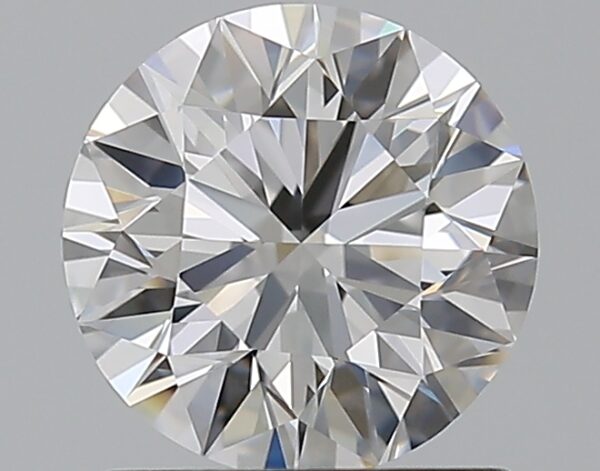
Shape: round
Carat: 1
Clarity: IF
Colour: D
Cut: EX
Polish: EX
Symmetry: VG
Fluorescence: N
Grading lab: GIA
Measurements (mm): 6.37 x 6.4 x 3.98